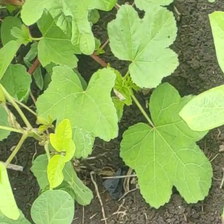
Weed species: Little_Mallow(Malva parviflora)